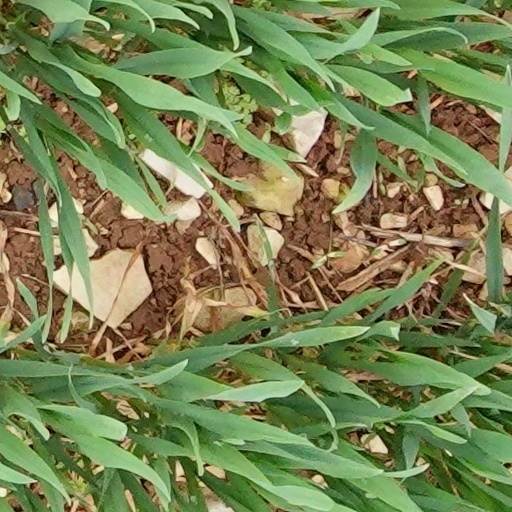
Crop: wheat